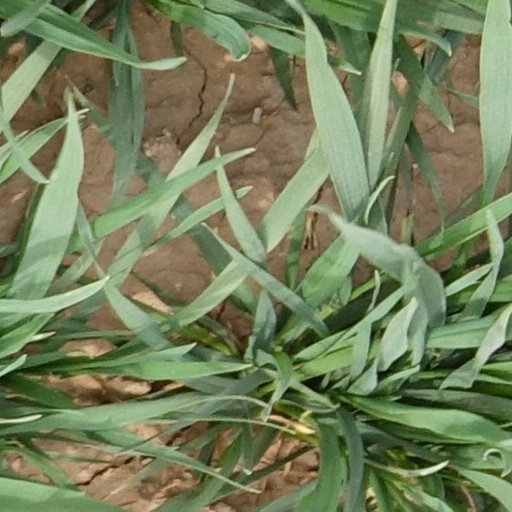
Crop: wheat